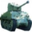
Label: tank